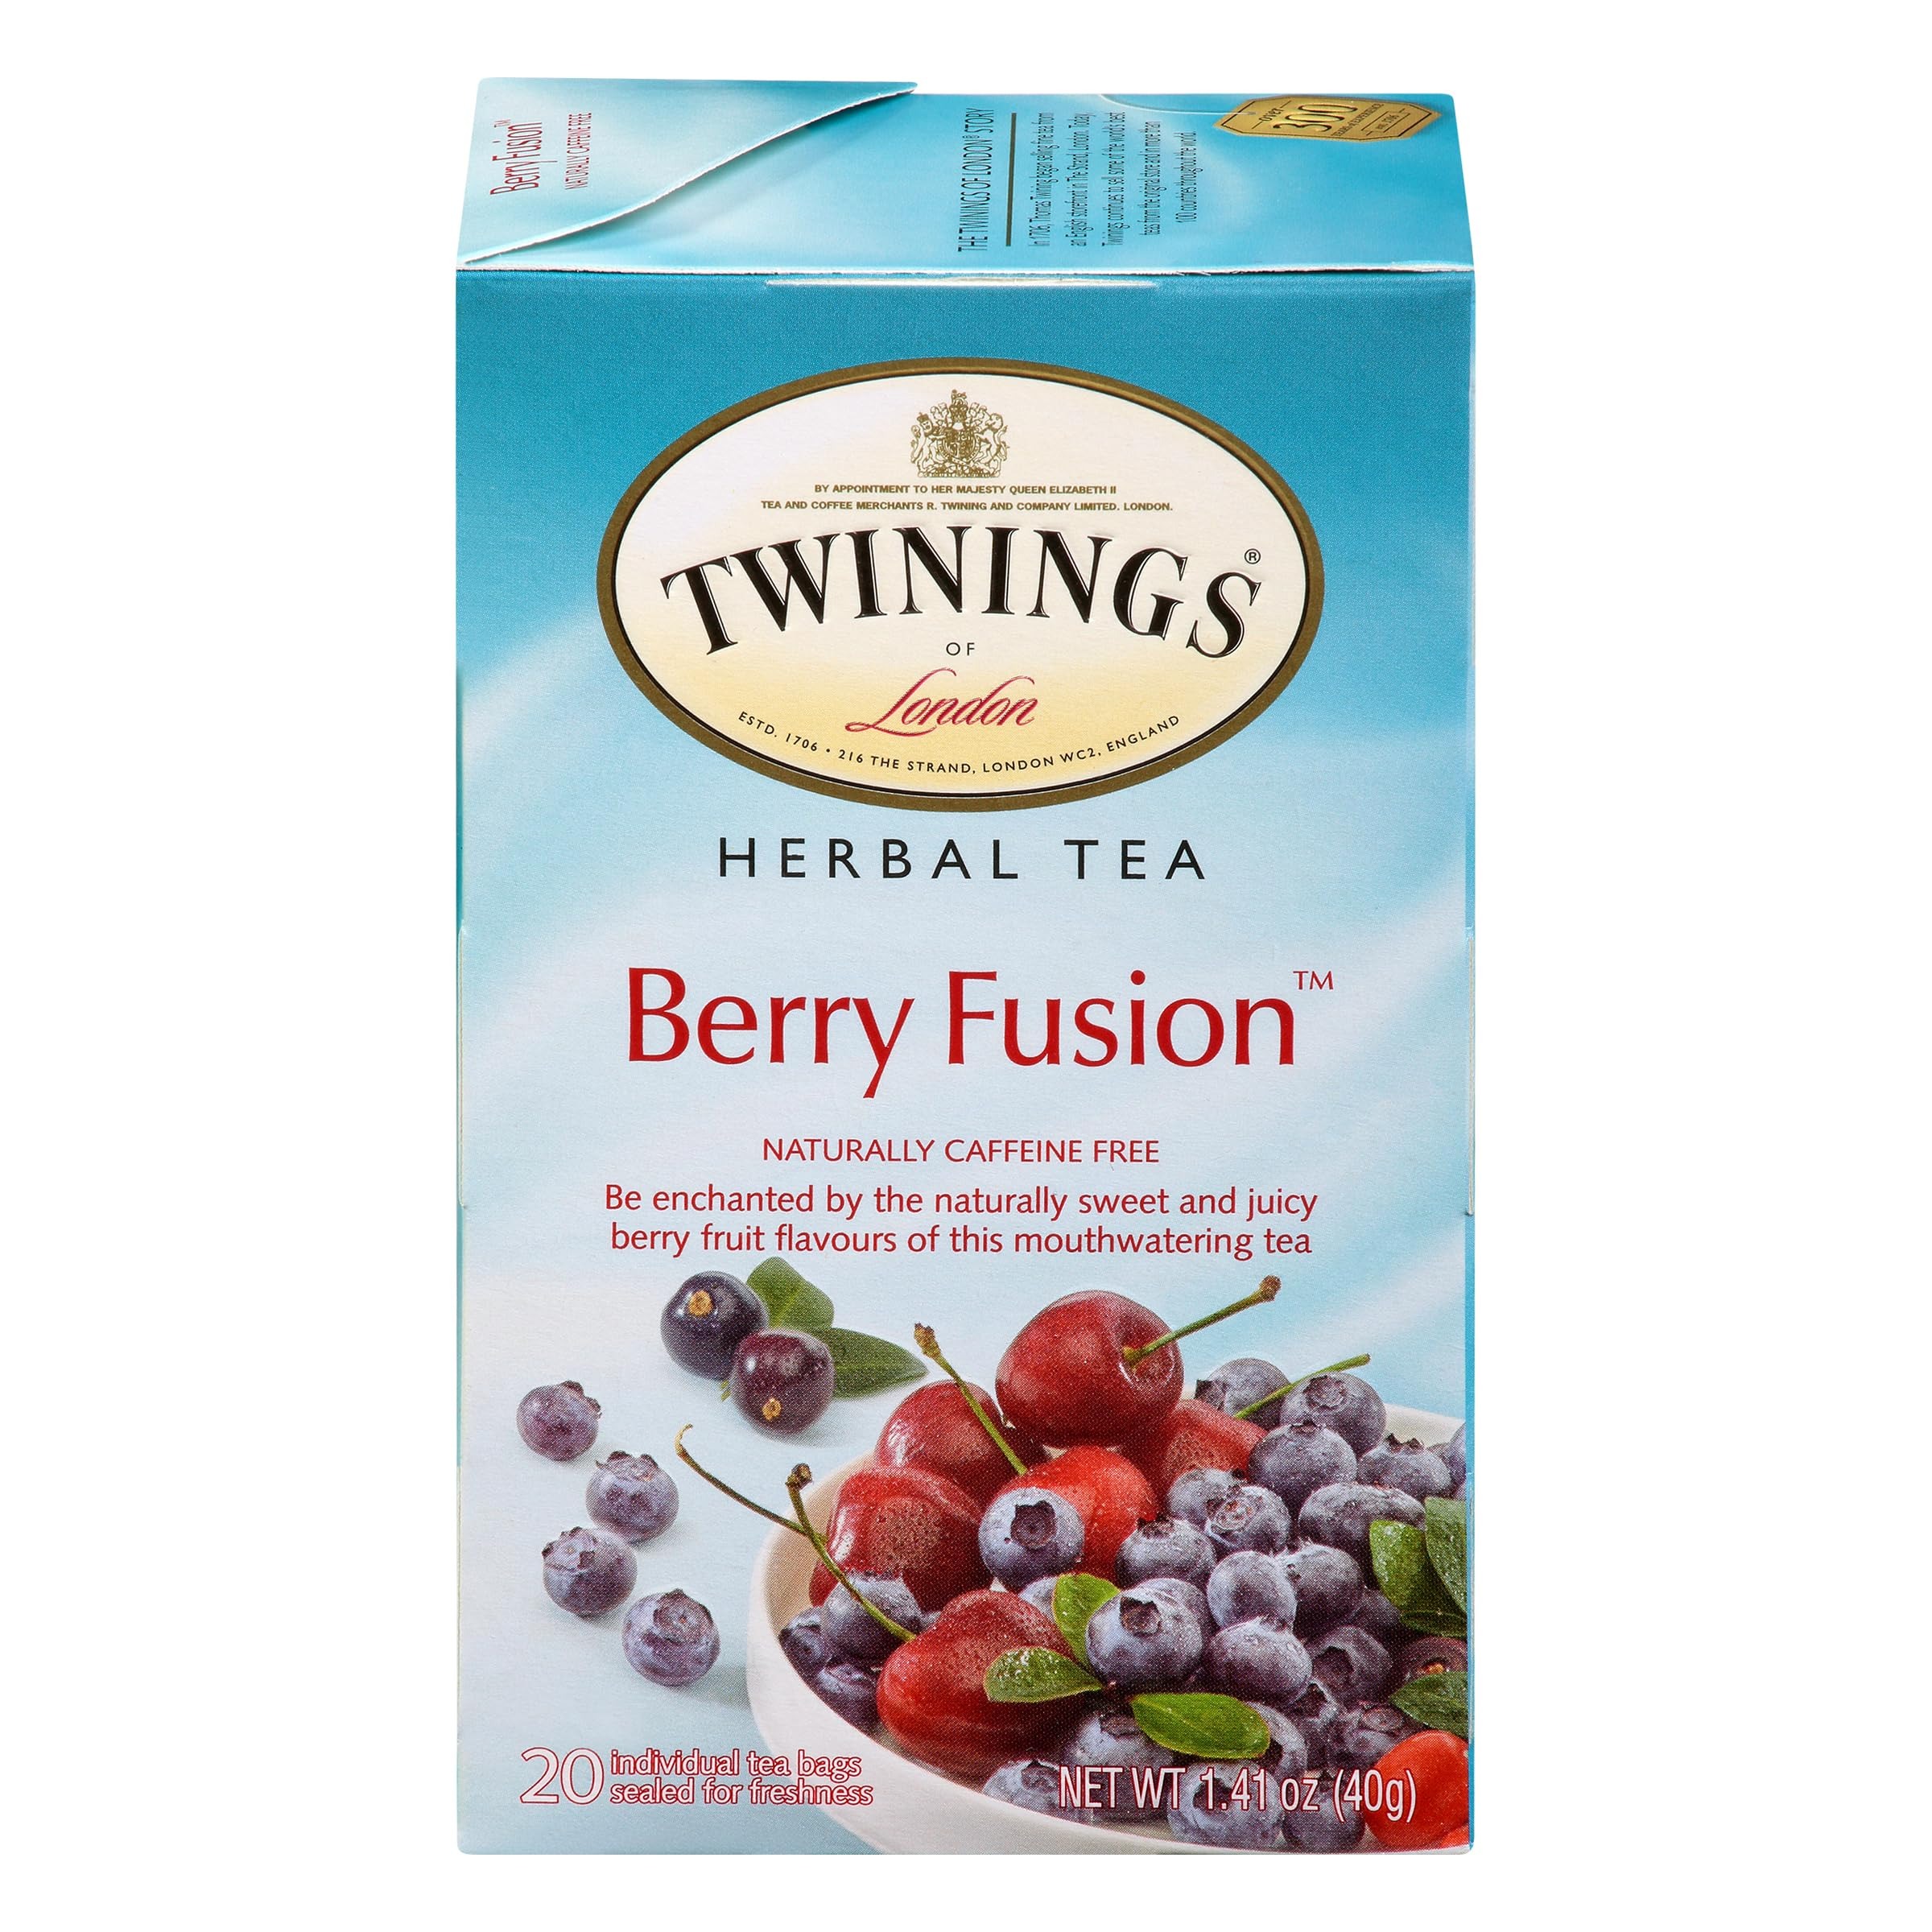
Item Name: Twinings Berry Fusion Herbal Tea - Naturally Sweet and Juicy Caffeine-Free Tea Bags Individually Wrapped, 20 Count
Bullet Point 1: twinings berry fusion herbal tea
Bullet Point 2: single box, 20 bags
Value: 1.0
Unit: Count

Price: 7.24